Metropolitan Opera Live in HD

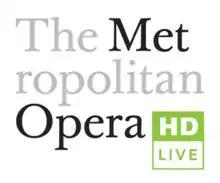

Metropolitan Opera Live in HD (also known as The Met: Live in HD) is a series of live opera performances transmitted in high-definition video via satellite from the Metropolitan Opera in New York City to select venues, primarily movie theaters, in the United States and other parts of the world. The first transmission was of a condensed English-language version of Mozart's "The Magic Flute" on December 30, 2006. Many of the video recordings are later rebroadcast via public television as part of the "Great Performances at the Met" series, and most are made available for streaming at Met Opera on Demand, a collection which also includes earlier SD video and analog telecasts and audio recordings from Metropolitan Opera radio broadcasts.